VMA-223

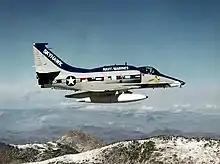
Last built A-4 Skyhawk in flight in February 1979

VMA-223 Harriers carry the distinctive 'rising sun' rudder pattern as an homage to the squadron's history in World War II. In 1989 the a portion of the squadron deployed aboard attached to HMM-264 for a 6-month deployment. They visited Italy, Spain, Portugal, Monaco, France, Israel and other countries.